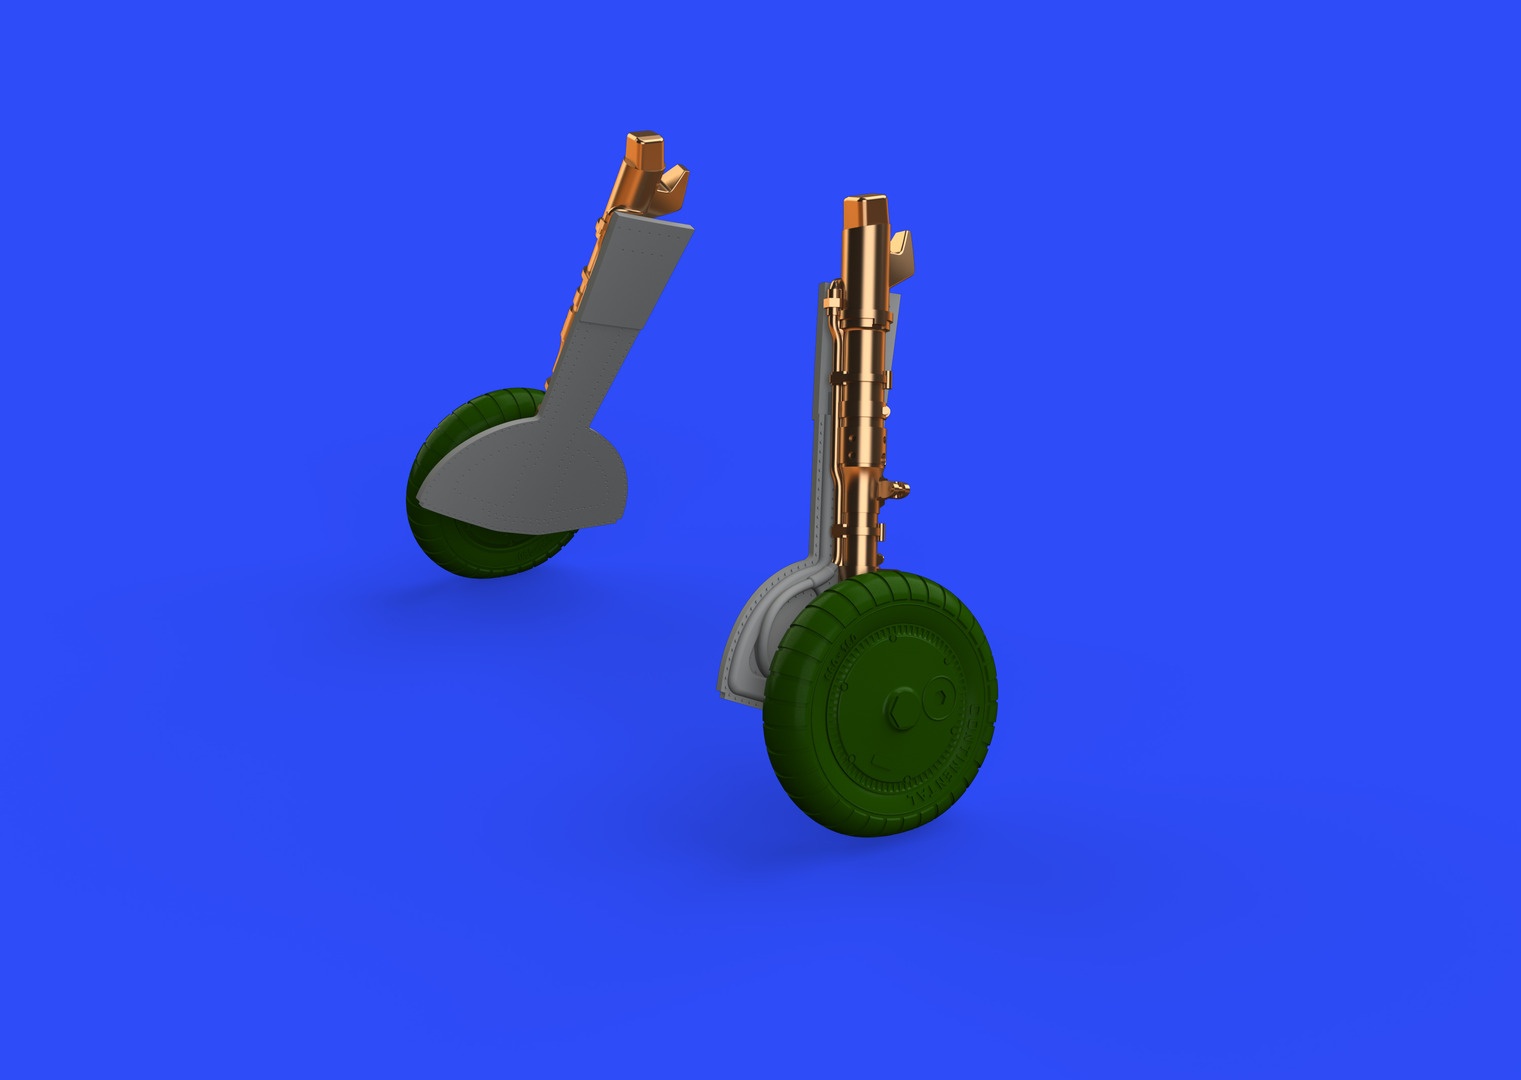
Eduard 1/48 Brassin bronze legs for Bf 109G for Eduard kit - 648309
Assembly and Paint required Brassin set of bronze legs for Bf 109G in 1/48 scale by Eduard. Set includes two main landing gear legs (bronze) and resin wheel wells covers. Set contains: bronze: 2 parts, resin: 2 parts decals: no, photo-etched details: no, painting mask: no Assembly and Paint required
Brand: Eduard
Category: Arts & Entertainment > Hobbies & Creative Arts > Collectibles > Scale Models > Aircraft